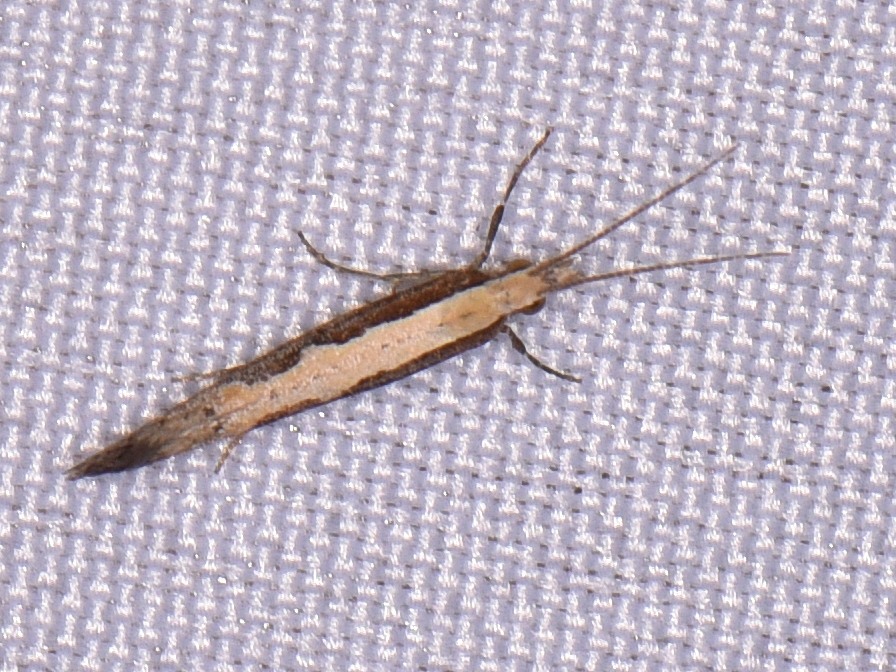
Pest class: diamondback_moth